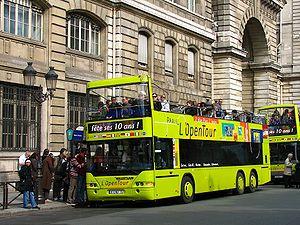
Un bus de l'Open Tour à Paris.
Le réseau de bus RATP couvre l'ensemble du territoire de la ville de Paris et la partie centrale de l'unité urbaine de Paris. Il constitue un réseau dense de transports en commun complémentaire des réseaux ferrés, organisé et financé par Île-de-France Mobilités.
Les lignes de bus RATP spéciales constituent une série de lignes particulières que la Régie autonome des transports parisiens exploite soit pour effectuer des dessertes urbaines comme Castor, ligne de remplacement estival du RER C, soit pour effectuer des dessertes de banlieue à banlieue avec le Tvm et la ligne 393, lignes toutes deux gérées d'une manière proche d'un tramway à l'intérieur du département du Val-de-Marne, soit enfin pour assurer des dessertes aéroportuaires express ou touristiques.